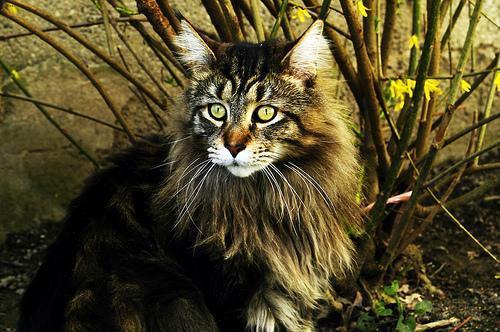
Maine Coon